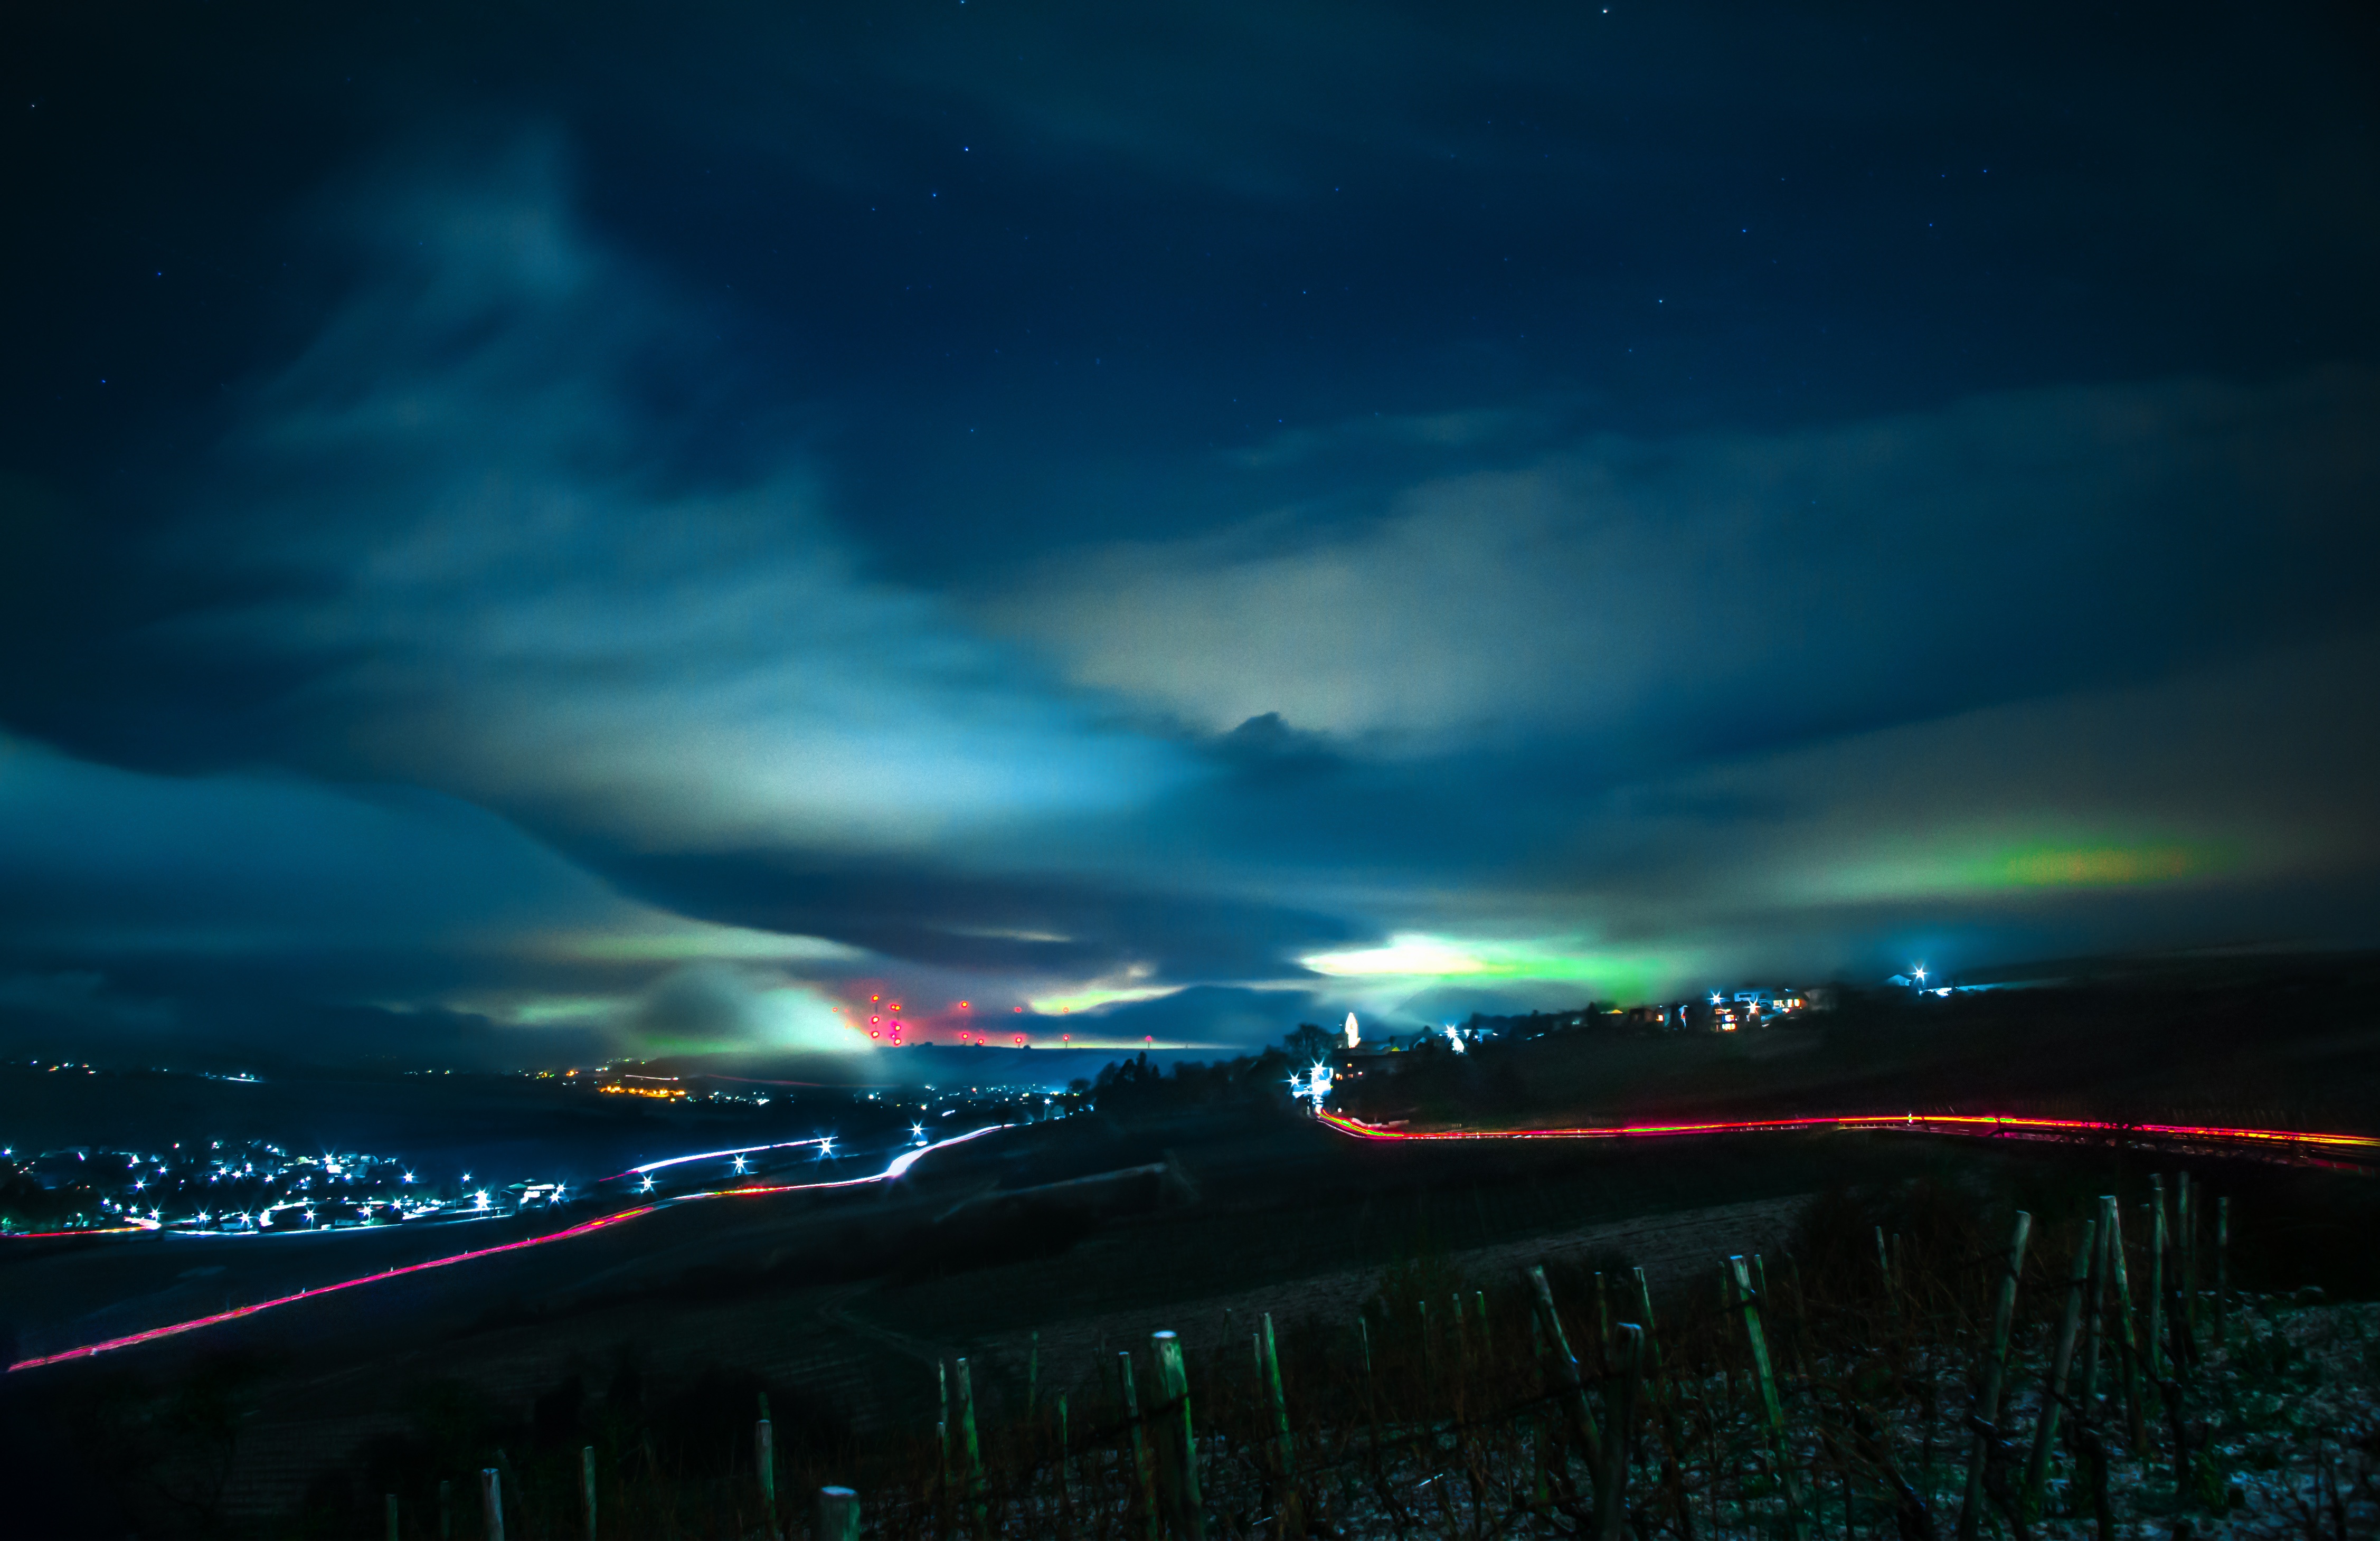
light, cloud, sky, night, atmosphere, dusk, darkness, aurora, thunder